Postmark

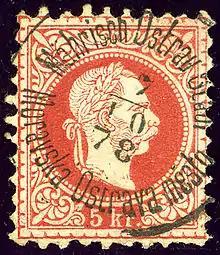
Example of postmark with historical significance: bilingual in the Austrian monarchy Moravia province, 1878

A special or rare postmark can substantially add to the value of a stamp. For example, on a Victorian cover sold at auction for £8,000 in 2019, a Two Penny Blue stamp "was upstaged by" a rare 'sun' date stamp. Also, in addition to everyday postmarks there are postmarks indicating the first day of issue of a particular stamp and pictorial cancellations commemorating local events, anniversaries, and the like' and slogan postmarks which advertise an event or pass information to the public (there has been a recent change to the term "pictorial postmarks" rather than "pictorial cancellations" by the USPS).